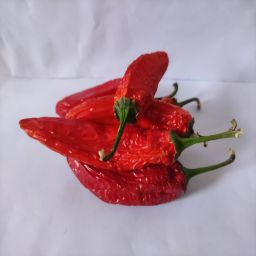
Crop: New Mexico Green Chile
Quality: Dried